2003

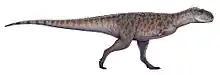
The dinosaur "Rajasaurus" was described in 2003.

The England national rugby union team won the 2003 Rugby World Cup, making them the first Northern Hemisphere team to do so. Australia won the 2003 Cricket World Cup, coming out victorious in every match they played, while Kenya had upset victories that took them to the semi-finals. In tennis, players Roger Federer, Andy Roddick, and Juan Carlos Ferrero won their first Grand Slams in 2003, while Martina Navratilova tied with the record of twenty Wimbledon titles set by Billie Jean King. Lennox Lewis successfully defended his status as the heavyweight boxing champion against Vitali Klitschko.